Delphi method

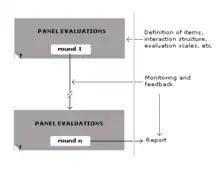
The Delphi method communication structure

The following key characteristics of the Delphi method help the participants to focus on the issues at hand and separate Delphi from other methodologies: in this technique a panel of experts is drawn from both inside and outside the organisation. The panel consists of experts having knowledge of the area requiring decision making. Each expert is asked to make anonymous predictions.